Charlie Hodes

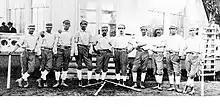
1870 Chicago White Stockings (later Cubs): (l-r) Ned Cuthbert, Fred Treacey, Charlie Hodes, Levi Meyerle, Ed Pinkham, Jimmy Wood, Bub McAtee, Bill Craver, Marshall King, Clipper Flynn

Hodes returned to the White Stockings in 1871, when the team joined the first all-professional league, the National Association. Hodes's first National Association game with Chicago came on May 8, against the Cleveland Forest Citys at the Union Base-Ball Grounds in Chicago. Playing catcher for the team, he had two hits, two runs scored, and two runs batted in (RBI) in Chicago's 14–12 victory. Though Hodes was Chicago's main catcher during the season, manager Jimmy Wood also used him as a third baseman, shortstop, and outfielder. The White Stockings' season was interrupted on October 8, when the Great Chicago Fire consumed their ballpark, uniforms, and equipment. Other teams loaned them supplies to finish the year, and they played the rest of their regularly scheduled games on the road. Despite these challenges, the White Stockings remained in contention for the league title until the final day of the season (October 30), when they faced the Philadelphia Athletics in a game that would determine the champion. Catching that day, Hode was hitless in three at bats as Philadelphia won 4–1. In 28 games in 1871, Hodes batted .277 with 32 runs scored, 36 hits, two home runs (the only ones of his career), and 25 RBI.